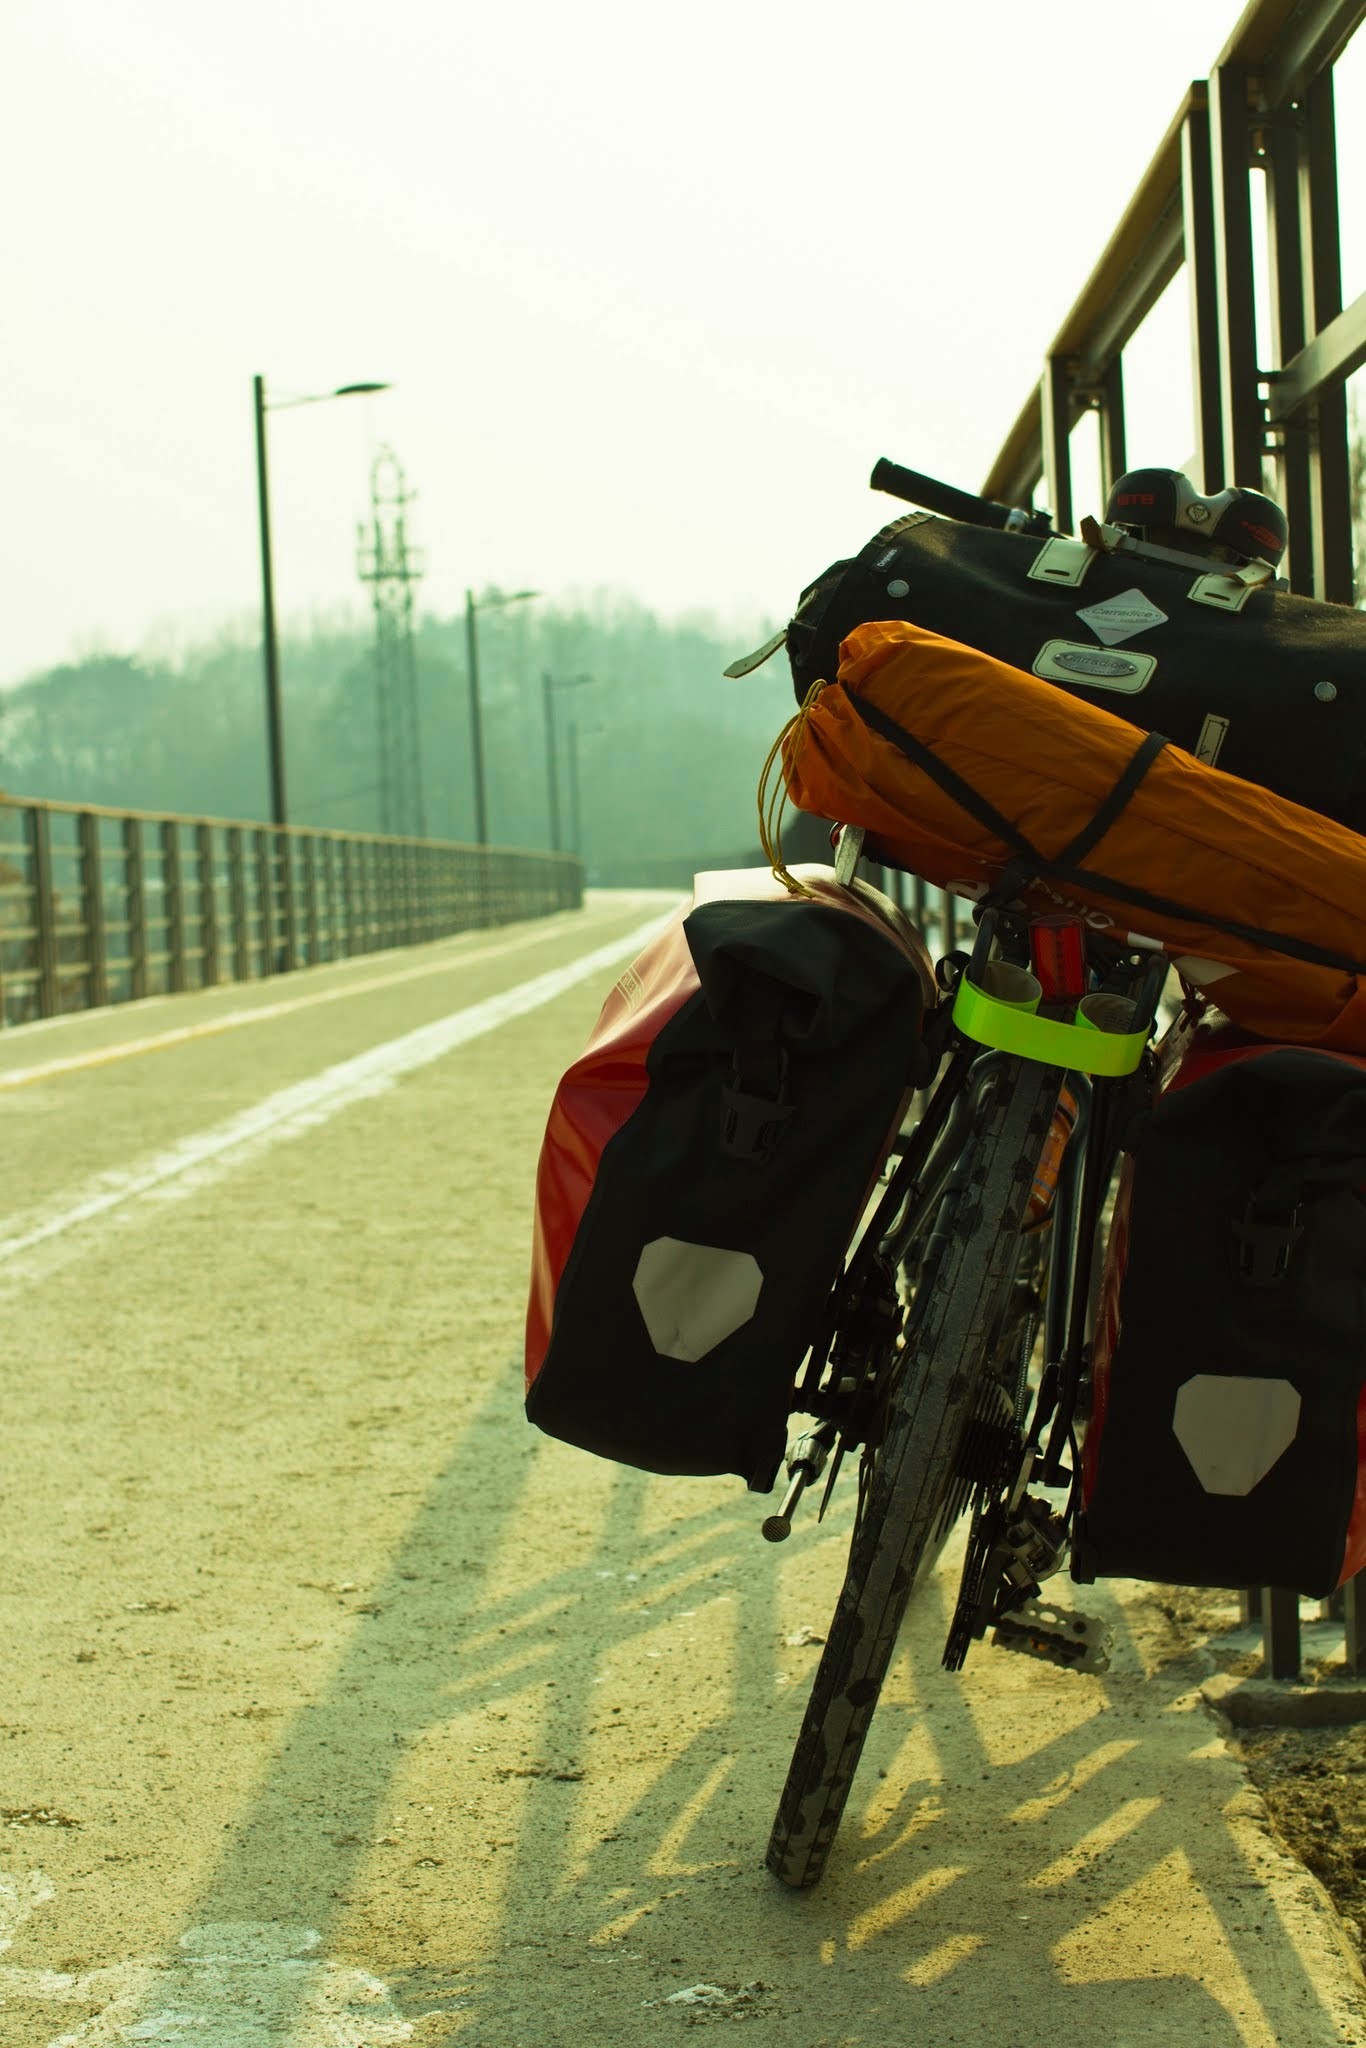
bike, travel, vehicle, gil